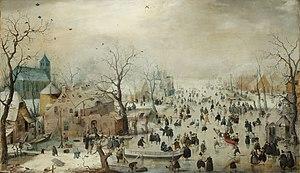
L'âge d'or de la peinture néerlandaise est le nom donné à la peinture des Pays-Bas durant le siècle d'or néerlandais, une période de l'histoire de ce pays qui correspond à peu près au XVIIᵉ siècle. Les Provinces-Unies forment alors la nation la plus prospère d'Europe et dominent le commerce, l'art et la science du continent. Les provinces ayant constitué ce nouvel État sont des centres artistiques moins importants que les villes de Flandre, mais les bouleversements et les migrations de populations dus à la guerre de Quatre-Vingts Ans, ainsi que la rupture avec les traditions culturelles monarchiste et catholique, font que l'art néerlandais a besoin de se réinventer entièrement, une tâche qu'il accomplit avec succès.
Paysage d'hiver est un tableau peint par Hendrick Avercamp vers 1608. Cette huile sur panneau est conservée au Rijksmuseum d'Amsterdam, aux Pays-Bas.
120 Tableaux du Rijksmuseum est un guide touristique comprenant des photos en noir et blanc d'une sélection de peintures conservées au Rijksmuseum d'Amsterdam. Il a été publié dans les années 1950-1990.
La culture des Pays-Bas, pays d'Europe de l'Ouest, désigne d'abord les pratiques culturelles observables de ses habitants.
Hendrick Avercamp, est un peintre néerlandais.